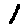
Label: 1